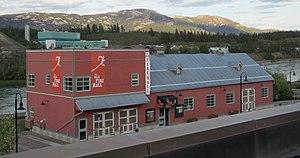
La liste des lieux patrimoniaux du Yukon recense les lieux patrimoniaux contenus dans le Répertoire des lieux patrimoniaux du Canada, qu'ils soient classés au niveau local, provincial, territorial ou national.
Whitehorse est une municipalité canadienne avec les statuts de ville et de capitale du territoire du Yukon. Le recensement de 2016 y dénombre 25 085 habitants, dont 3 760 francophones. La ville représente environ 70 % de la population du Territoire.